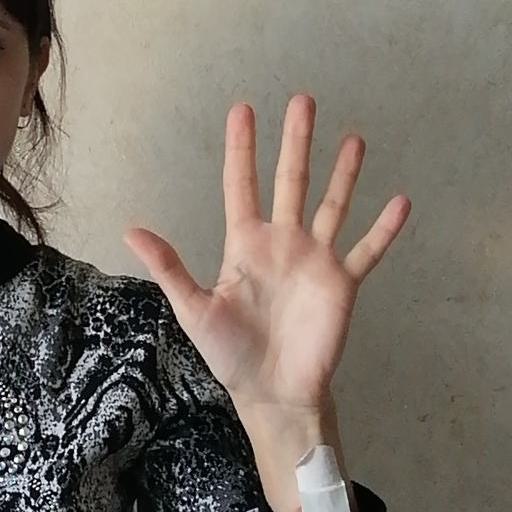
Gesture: palm